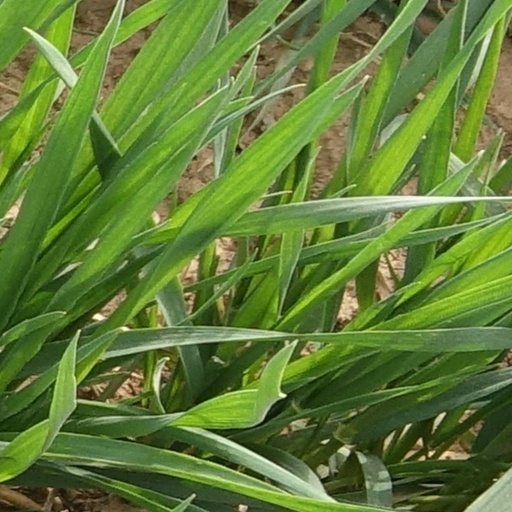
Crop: wheat